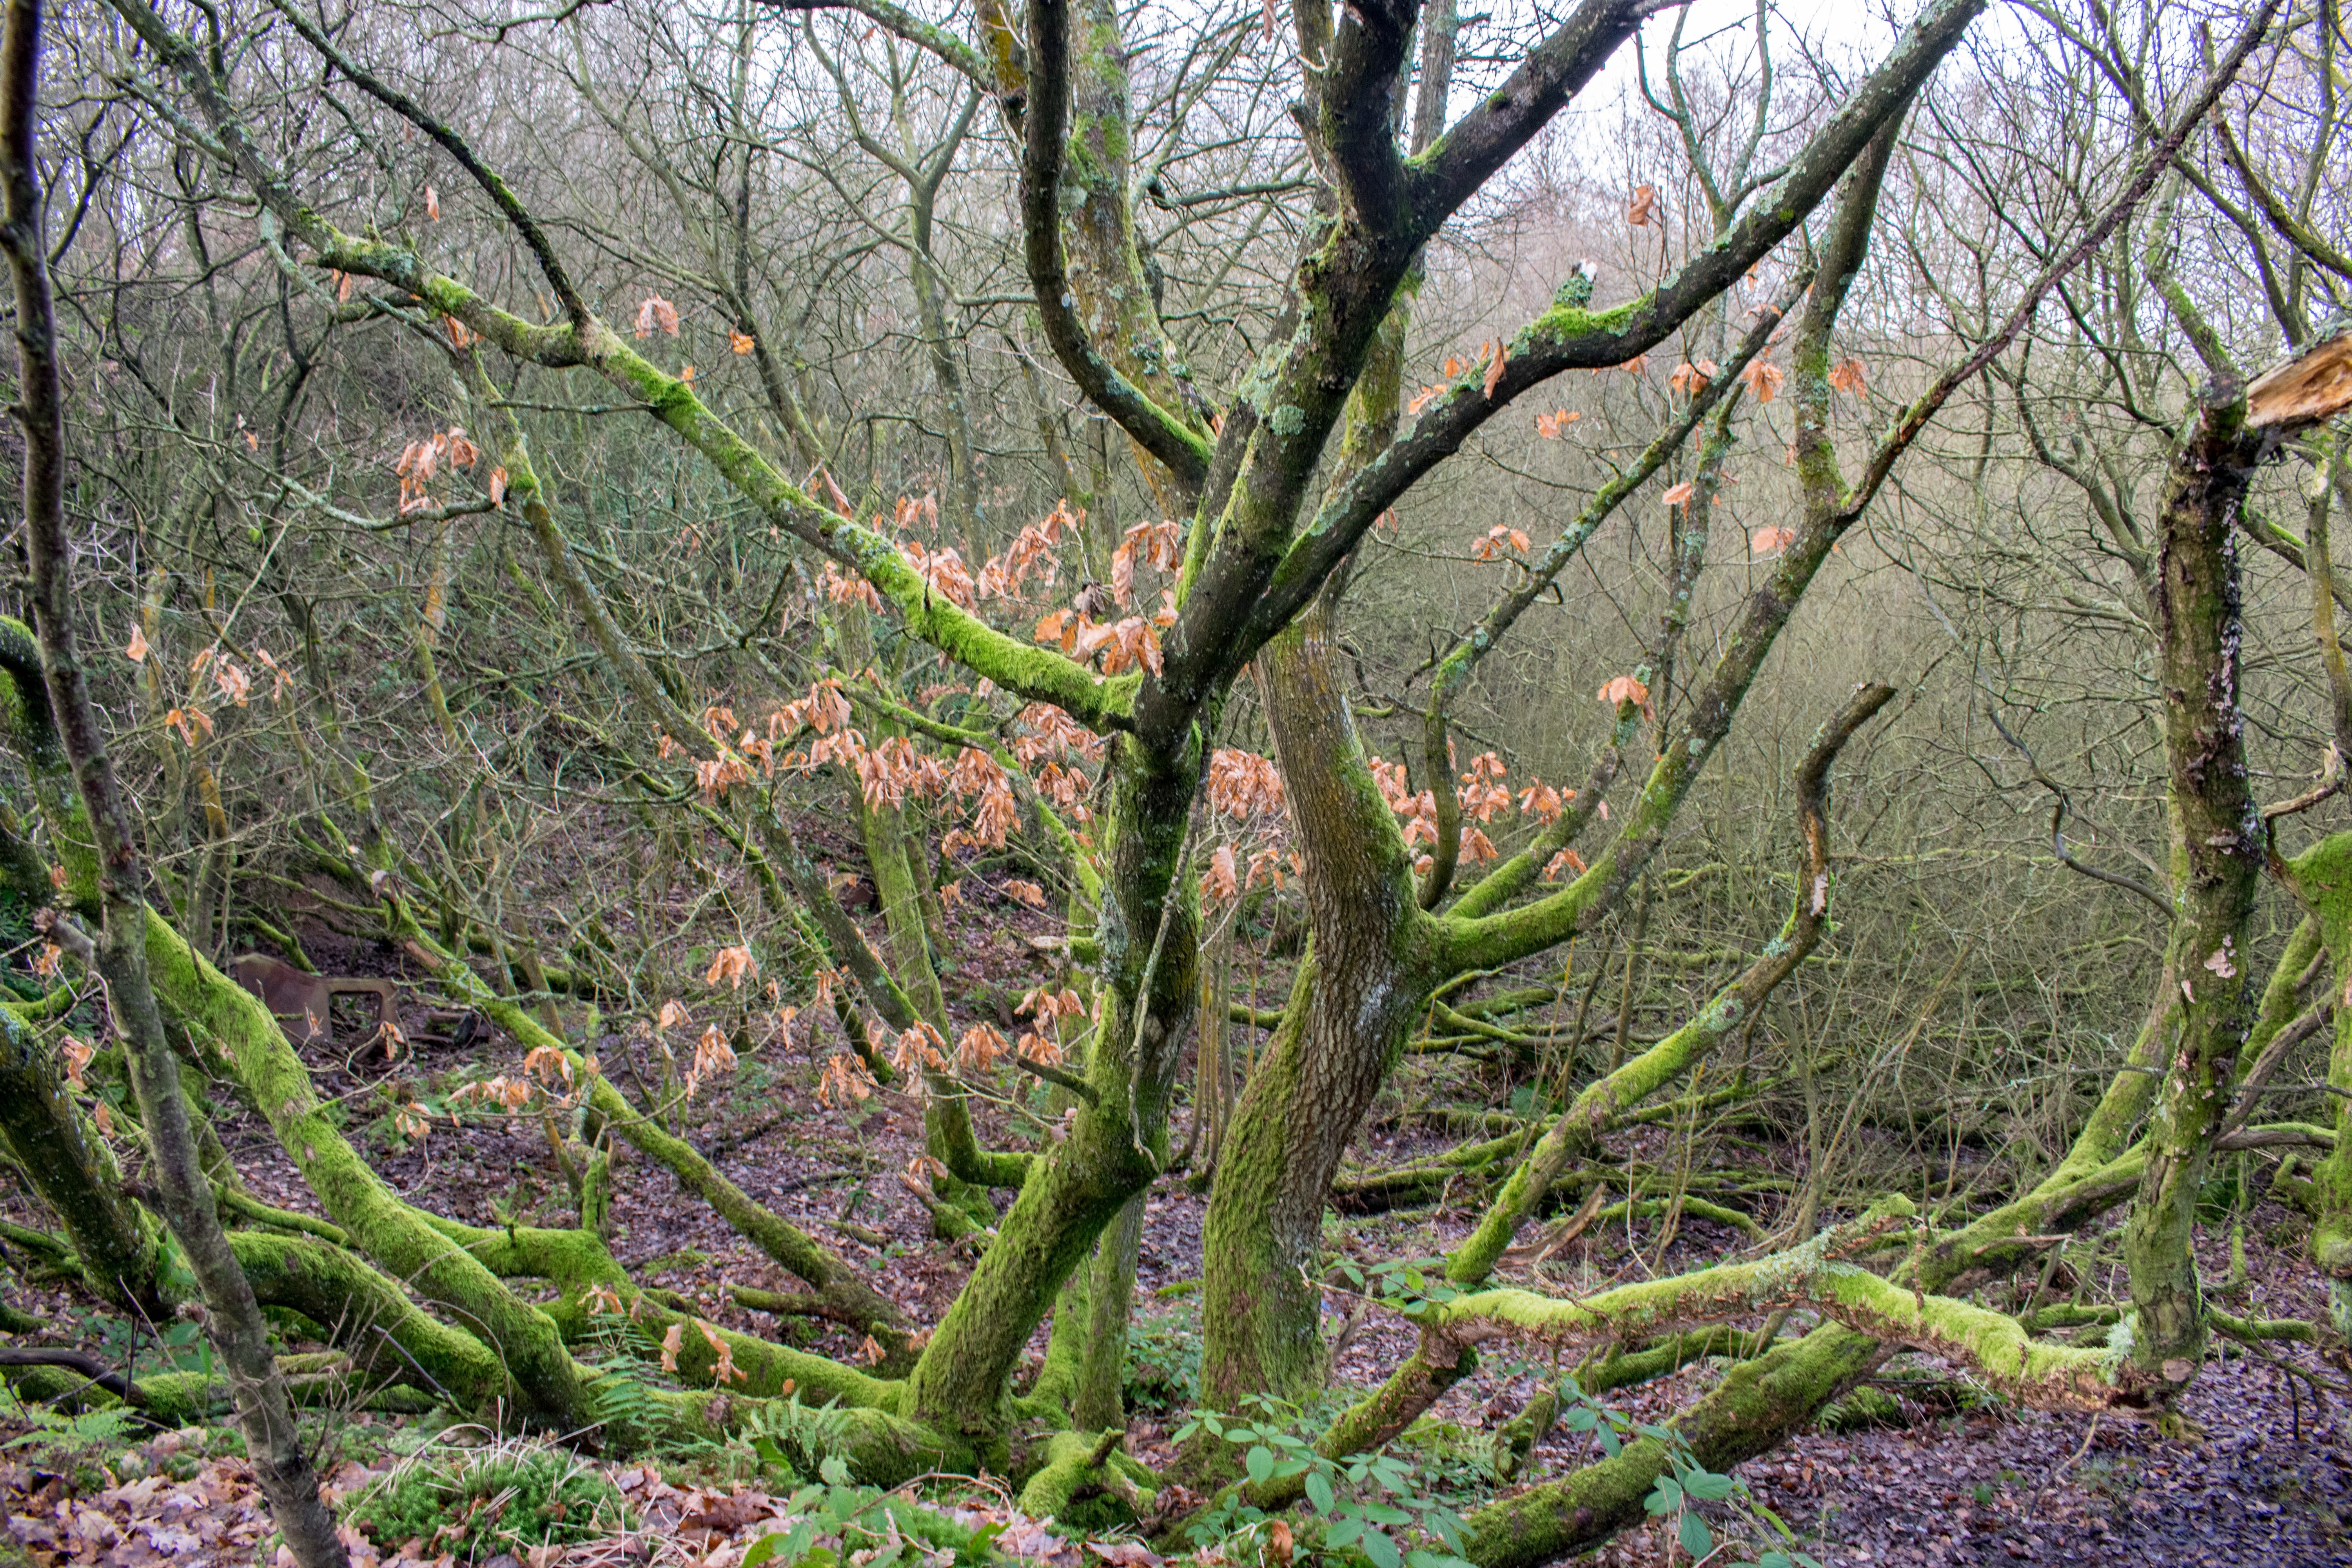
tree, nature, forest, outdoor, branch, plant, wood, leaf, flower, moss, wildlife, environment, foliage, green, jungle, autumn, botany, flora, wildflower, vegetation, shrub, rainforest, deciduous, wetland, woodland, habitat, ecosystem, natural environment, woody plant